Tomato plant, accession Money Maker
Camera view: bottom (45 deg); turntable rotation: 240 degrees
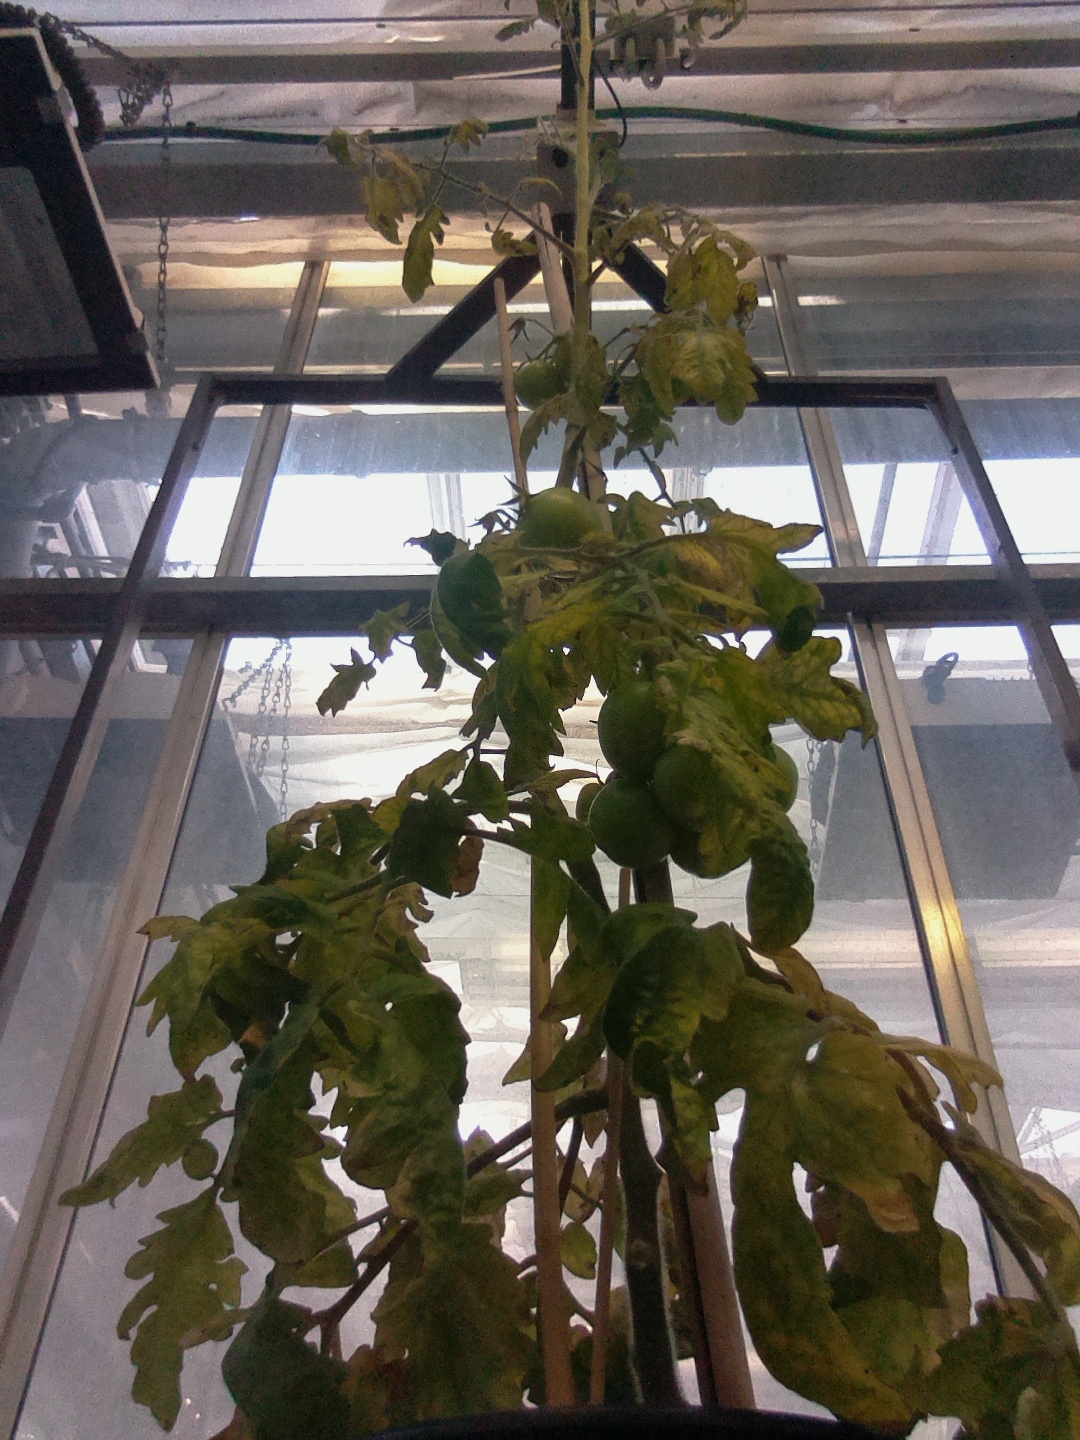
BBCH growth stage 78: 80% -90% of final fruit size